Kings Highway station (BMT Brighton Line)

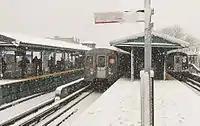
The southbound platform in February 2014, after the reconstruction project

This station has four tracks and two island platforms. The stops here at all times and is local, while the stops here only on weekdays during the day and is express. The next stop to the north is Avenue M for local trains and Newkirk Plaza for express trains, while the next stop to the south is Avenue U for local trains and Sheepshead Bay for express trains.